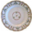
Label: plate